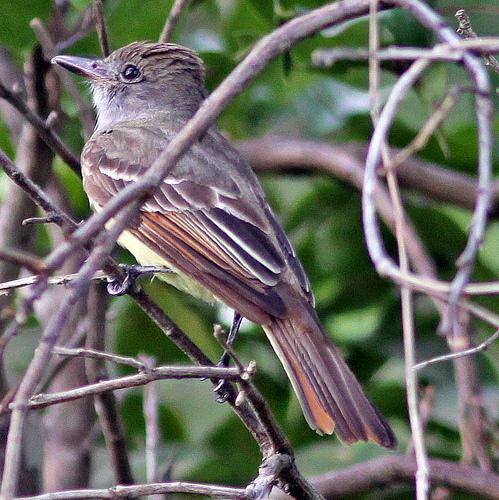
A photo of a great crested flycatcher